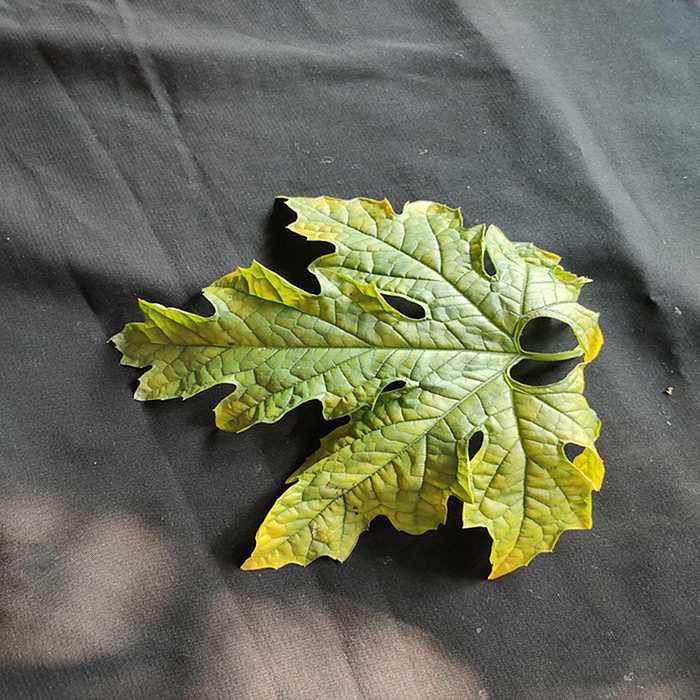
Plant: Bitter Gourd
Label: Mosaic virus